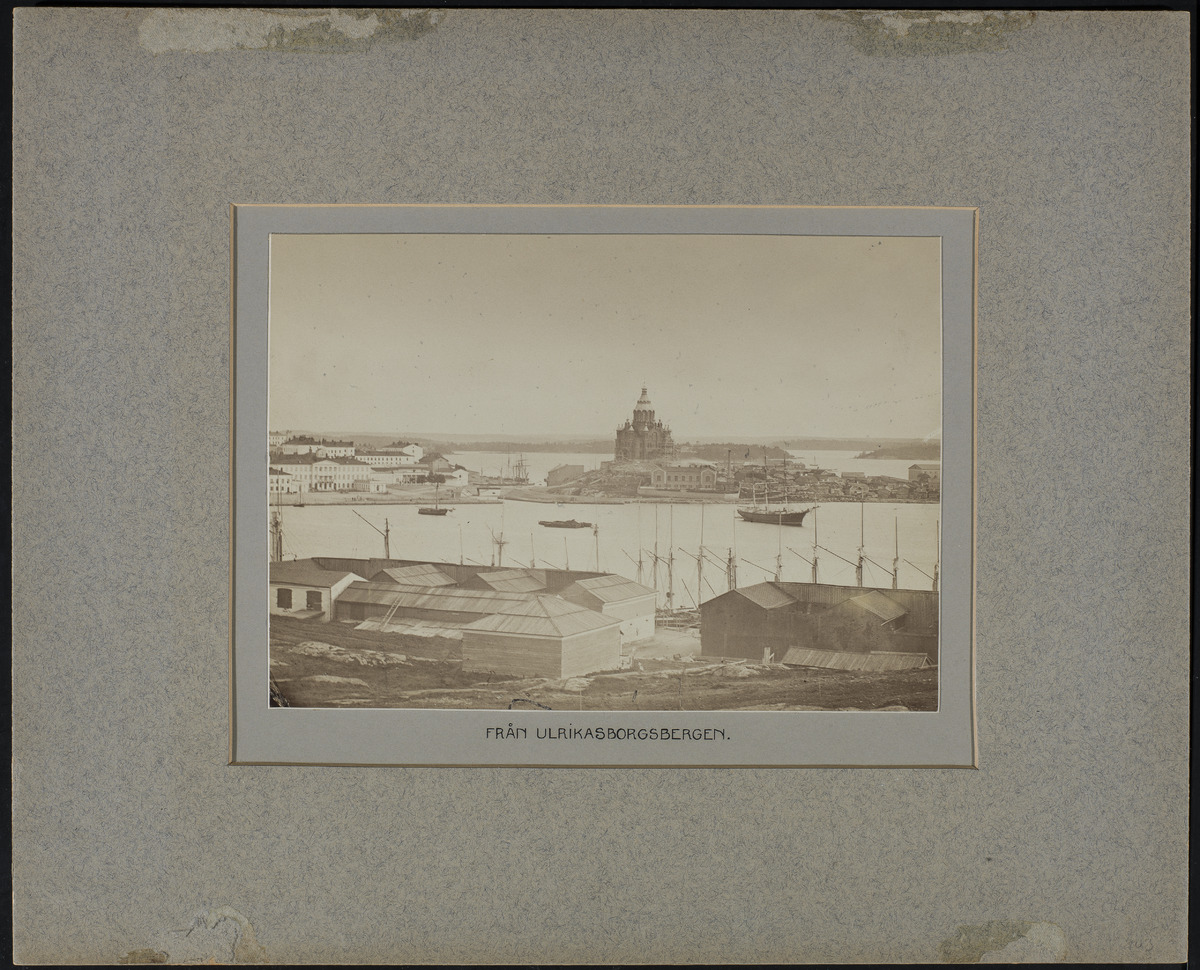
Näkymä Eteläsatamaan ja Katajanokalle: Uspenskin katedraali ja vanhoja puutaloja
sisällön kuvaus: Näkymä Eteläsatamaan ja Katajanokalle: Uspenskin katedraali ja vanhoja puutaloja. Kuvan etualalla Makasiinirannan puisia varastorakennuksia, purjelaiva ja purjelaivojen mastoja. mustavalkoinen
Kuvaaja: Hårdh, C.A., valokuvaaja
Ajankohta: kuvausaika 1868 jälk
Paikka: Suomi, Uusimaa, Helsinki, Katajanokka Helsinki, Eteläsatama
Aiheet: satamat, kirkot, puurakennukset, hirsirakennukset, purjelaivat, merivesi, saaret